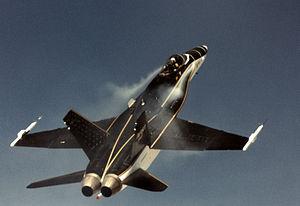
Le Cobra et plus particulièrement le Cobra de Pougatchev, appelé kort parad en suédois, est une manœuvre de combat aérien, plus particulièrement en post-décrochage. Cette manœuvre est rendue possible grâce à une combinaison du contrôle du tangage, de stabilité, et d'efficacité des moteurs et des entrées d'air à angle d'attaque très élevé. Utile en combat aérien, le Cobra de Pougatchev effectué rapidement permet des virages serrés et peut ainsi désarçonner l'adversaire, l'empêchant de verrouiller sa cible ou encore de permettre au pilote de se placer en position d'attaque. Le Cobra de Pougatchev est considéré comme l'une des figures de voltige aérienne les plus exigeantes et difficiles à réaliser durant les spectacles aérien à travers le monde. La particularité de la manœuvre du Cobra de Pougatchev par rapport au terme plus général de Cobra, est que l'angle d'attaque dépasse les 90° pour celle-ci, alors que ce n'est pas forcément le cas pour une manœuvre du Cobra.
Le High Alpha Research Vehicle, signifiant « véhicule de recherche sur les angles d'incidence élevés » — « alpha » étant en aéronautique la lettre attribuée à la mesure d'un angle d'incidence —, était un chasseur américain McDonnell Douglas F-18 Hornet modifié, utilisé par l'Agence aéronautique et spatiale américaine au cours d'un programme en trois phases visant à étudier les caractéristiques du vol contrôlé à de forts angles d'incidence, utilisant la vectorisation de la poussée, des commandes de vol modifiées et des apex frontaux motorisés.